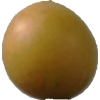
Label: cherry_wax